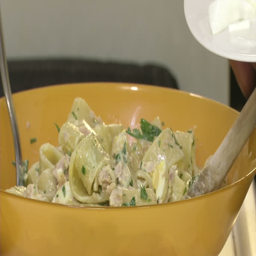
chef pouring fresh mozzarella cheese in a bowl to prepare pasta salad